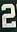
Number: 2